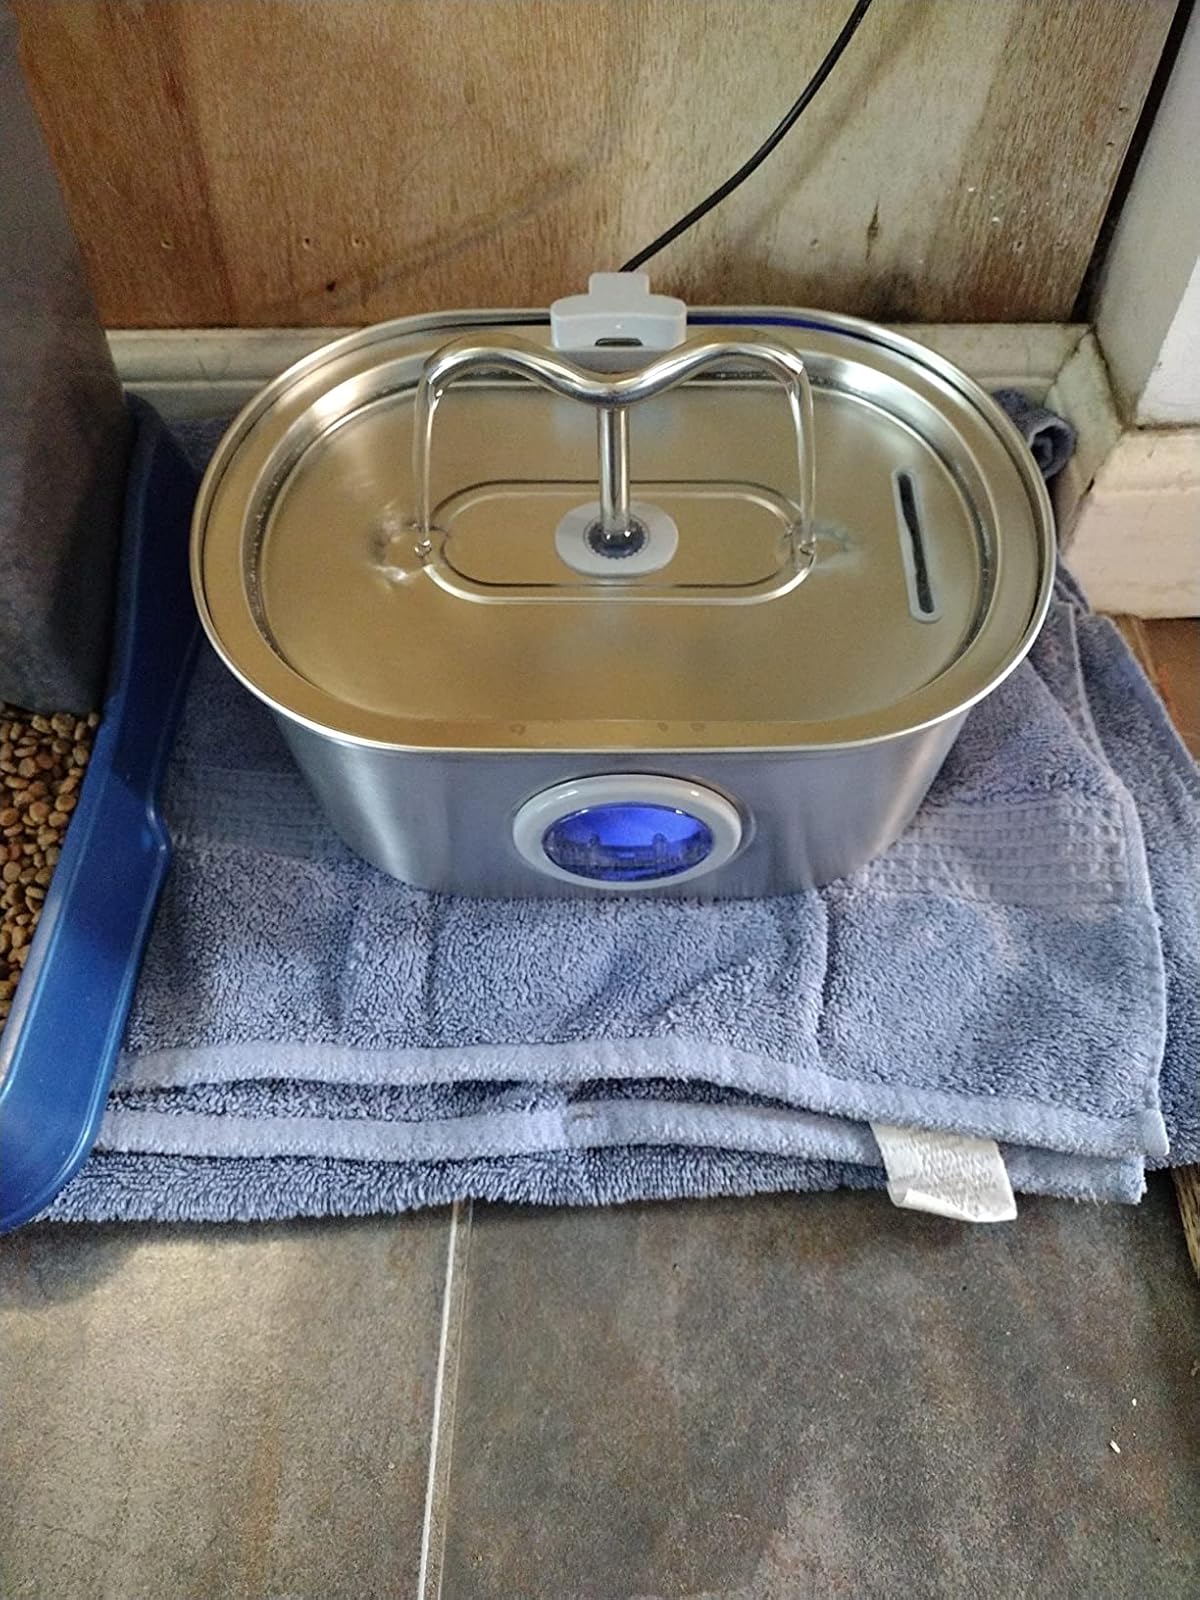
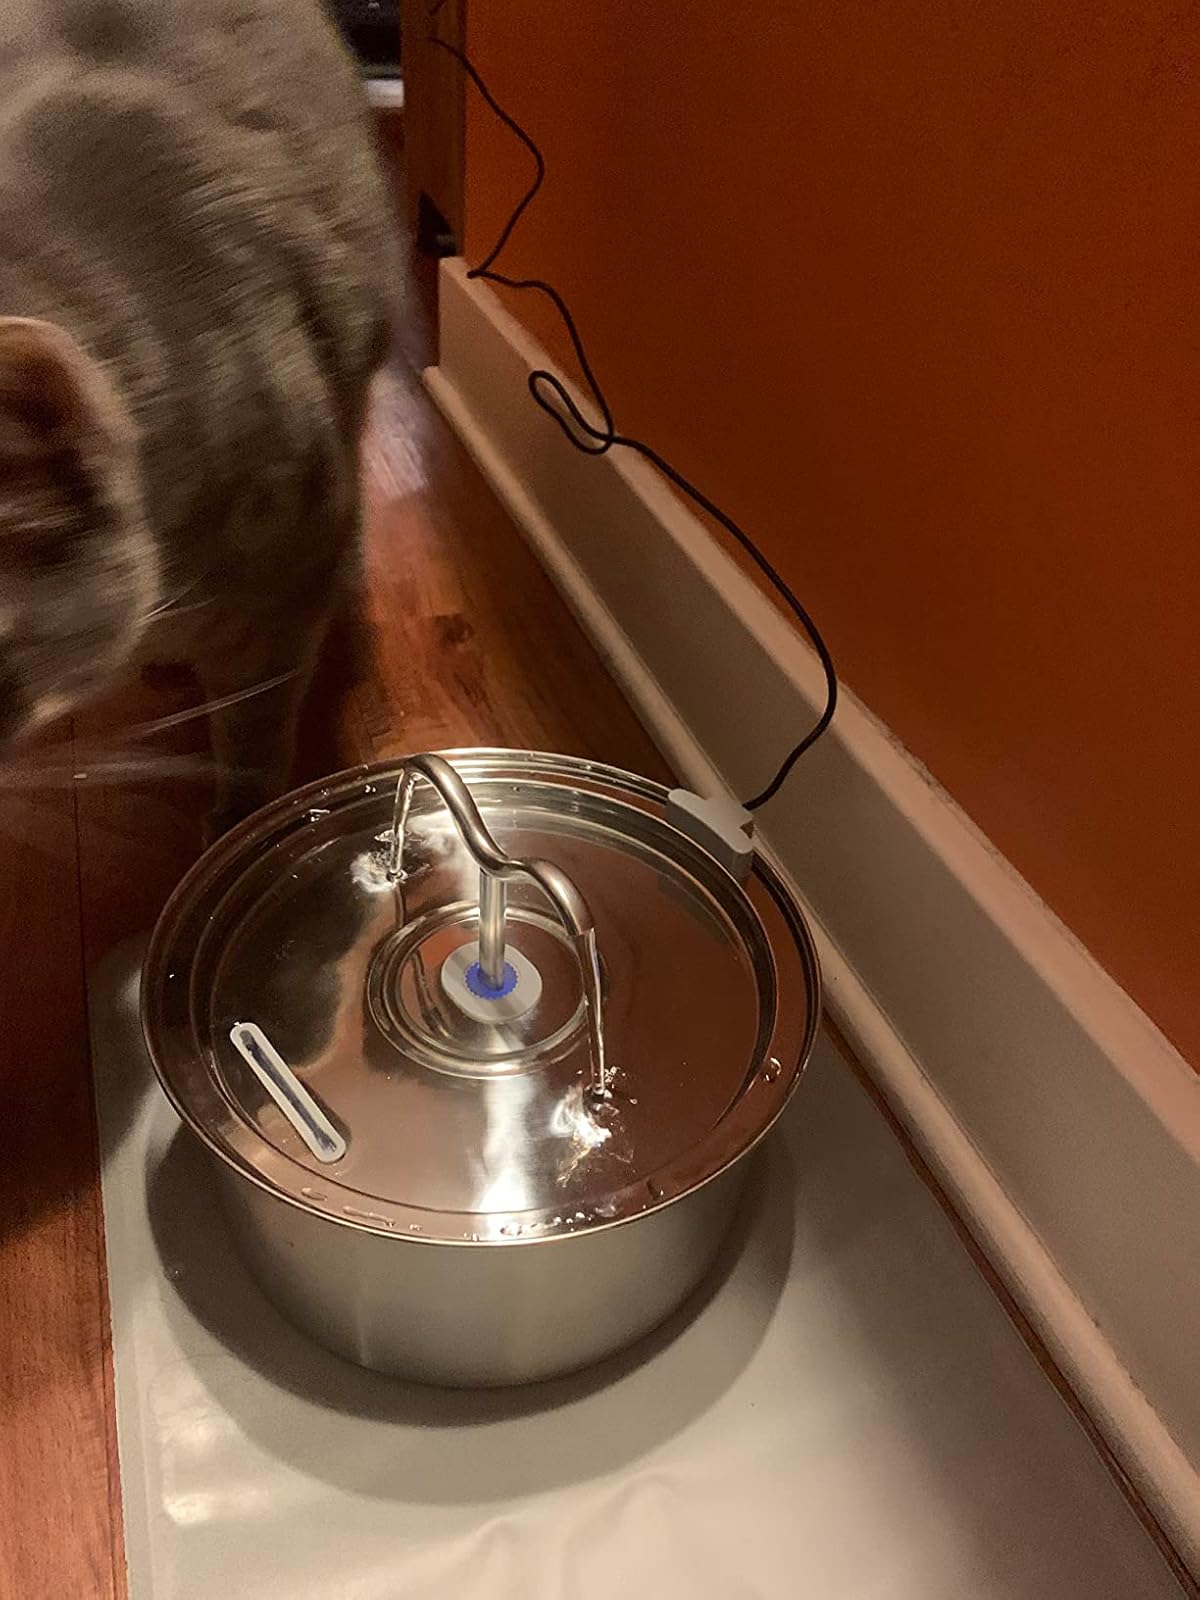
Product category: items_bowl
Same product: no